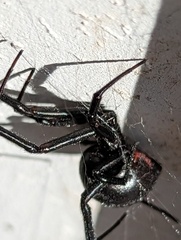
Species: Lactrodectus_hesperus